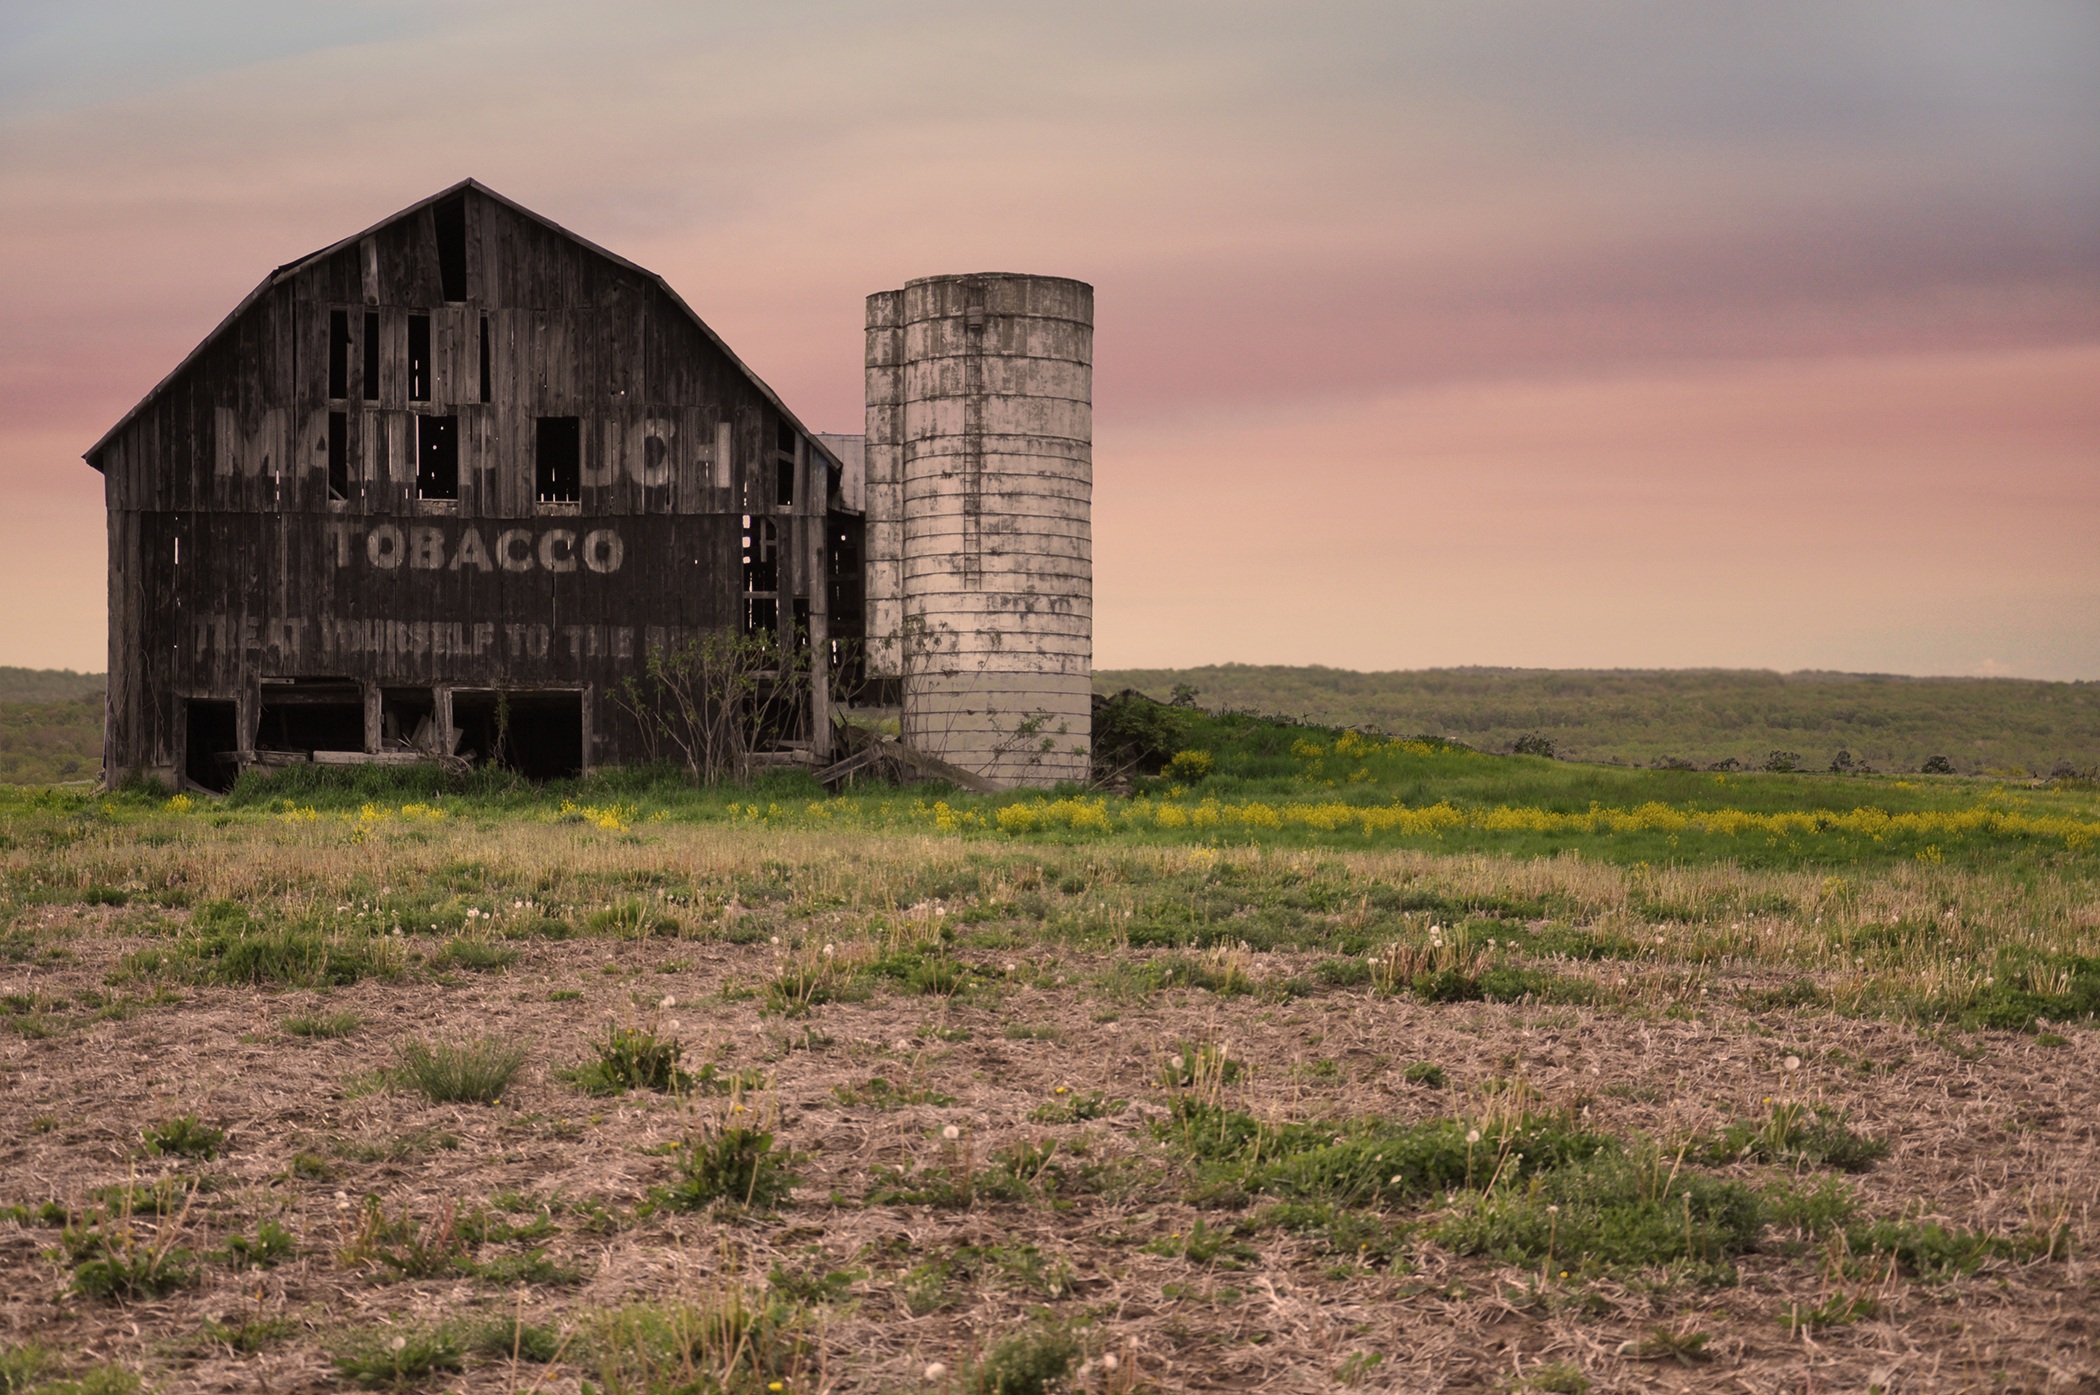
landscape, nature, field, farm, vintage, prairie, countryside, house, hill, building, old, barn, country, rustic, rural, farming, tower, agriculture, plain, ruins, wooden, western, americana, rural area, mail pouch tobacco